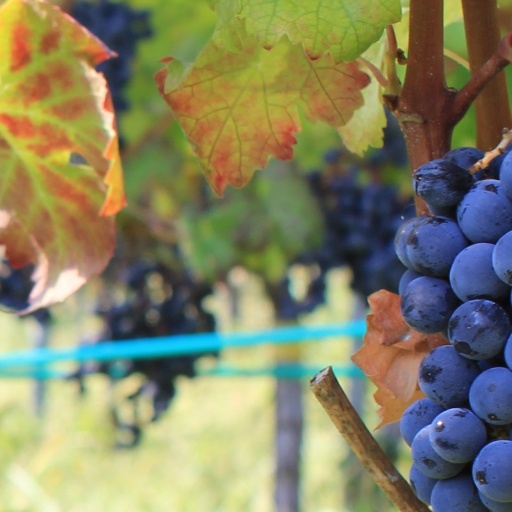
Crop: grape